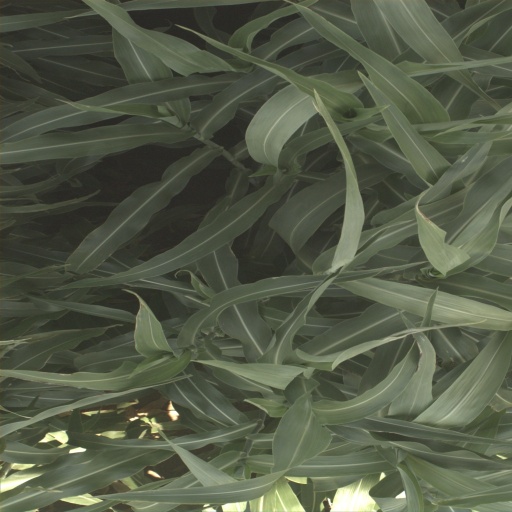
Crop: sorghum